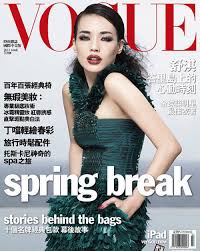
Waste category: paper